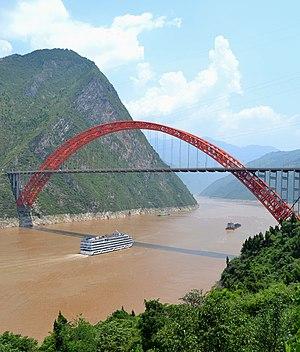
Le pont de Wushan dans la municipalité de Chongqing en Chine
Le pont de Wushan, ou Pont de Wuxia, est un pont en arc en tubes d’acier remplis de béton, franchissant le fleuve Yangzi Jiang à Wushan, dans la municipalité de Chongqing, à quelque 1 500 km à l'ouest de Shanghai, en Chine.